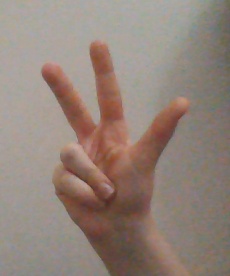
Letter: al